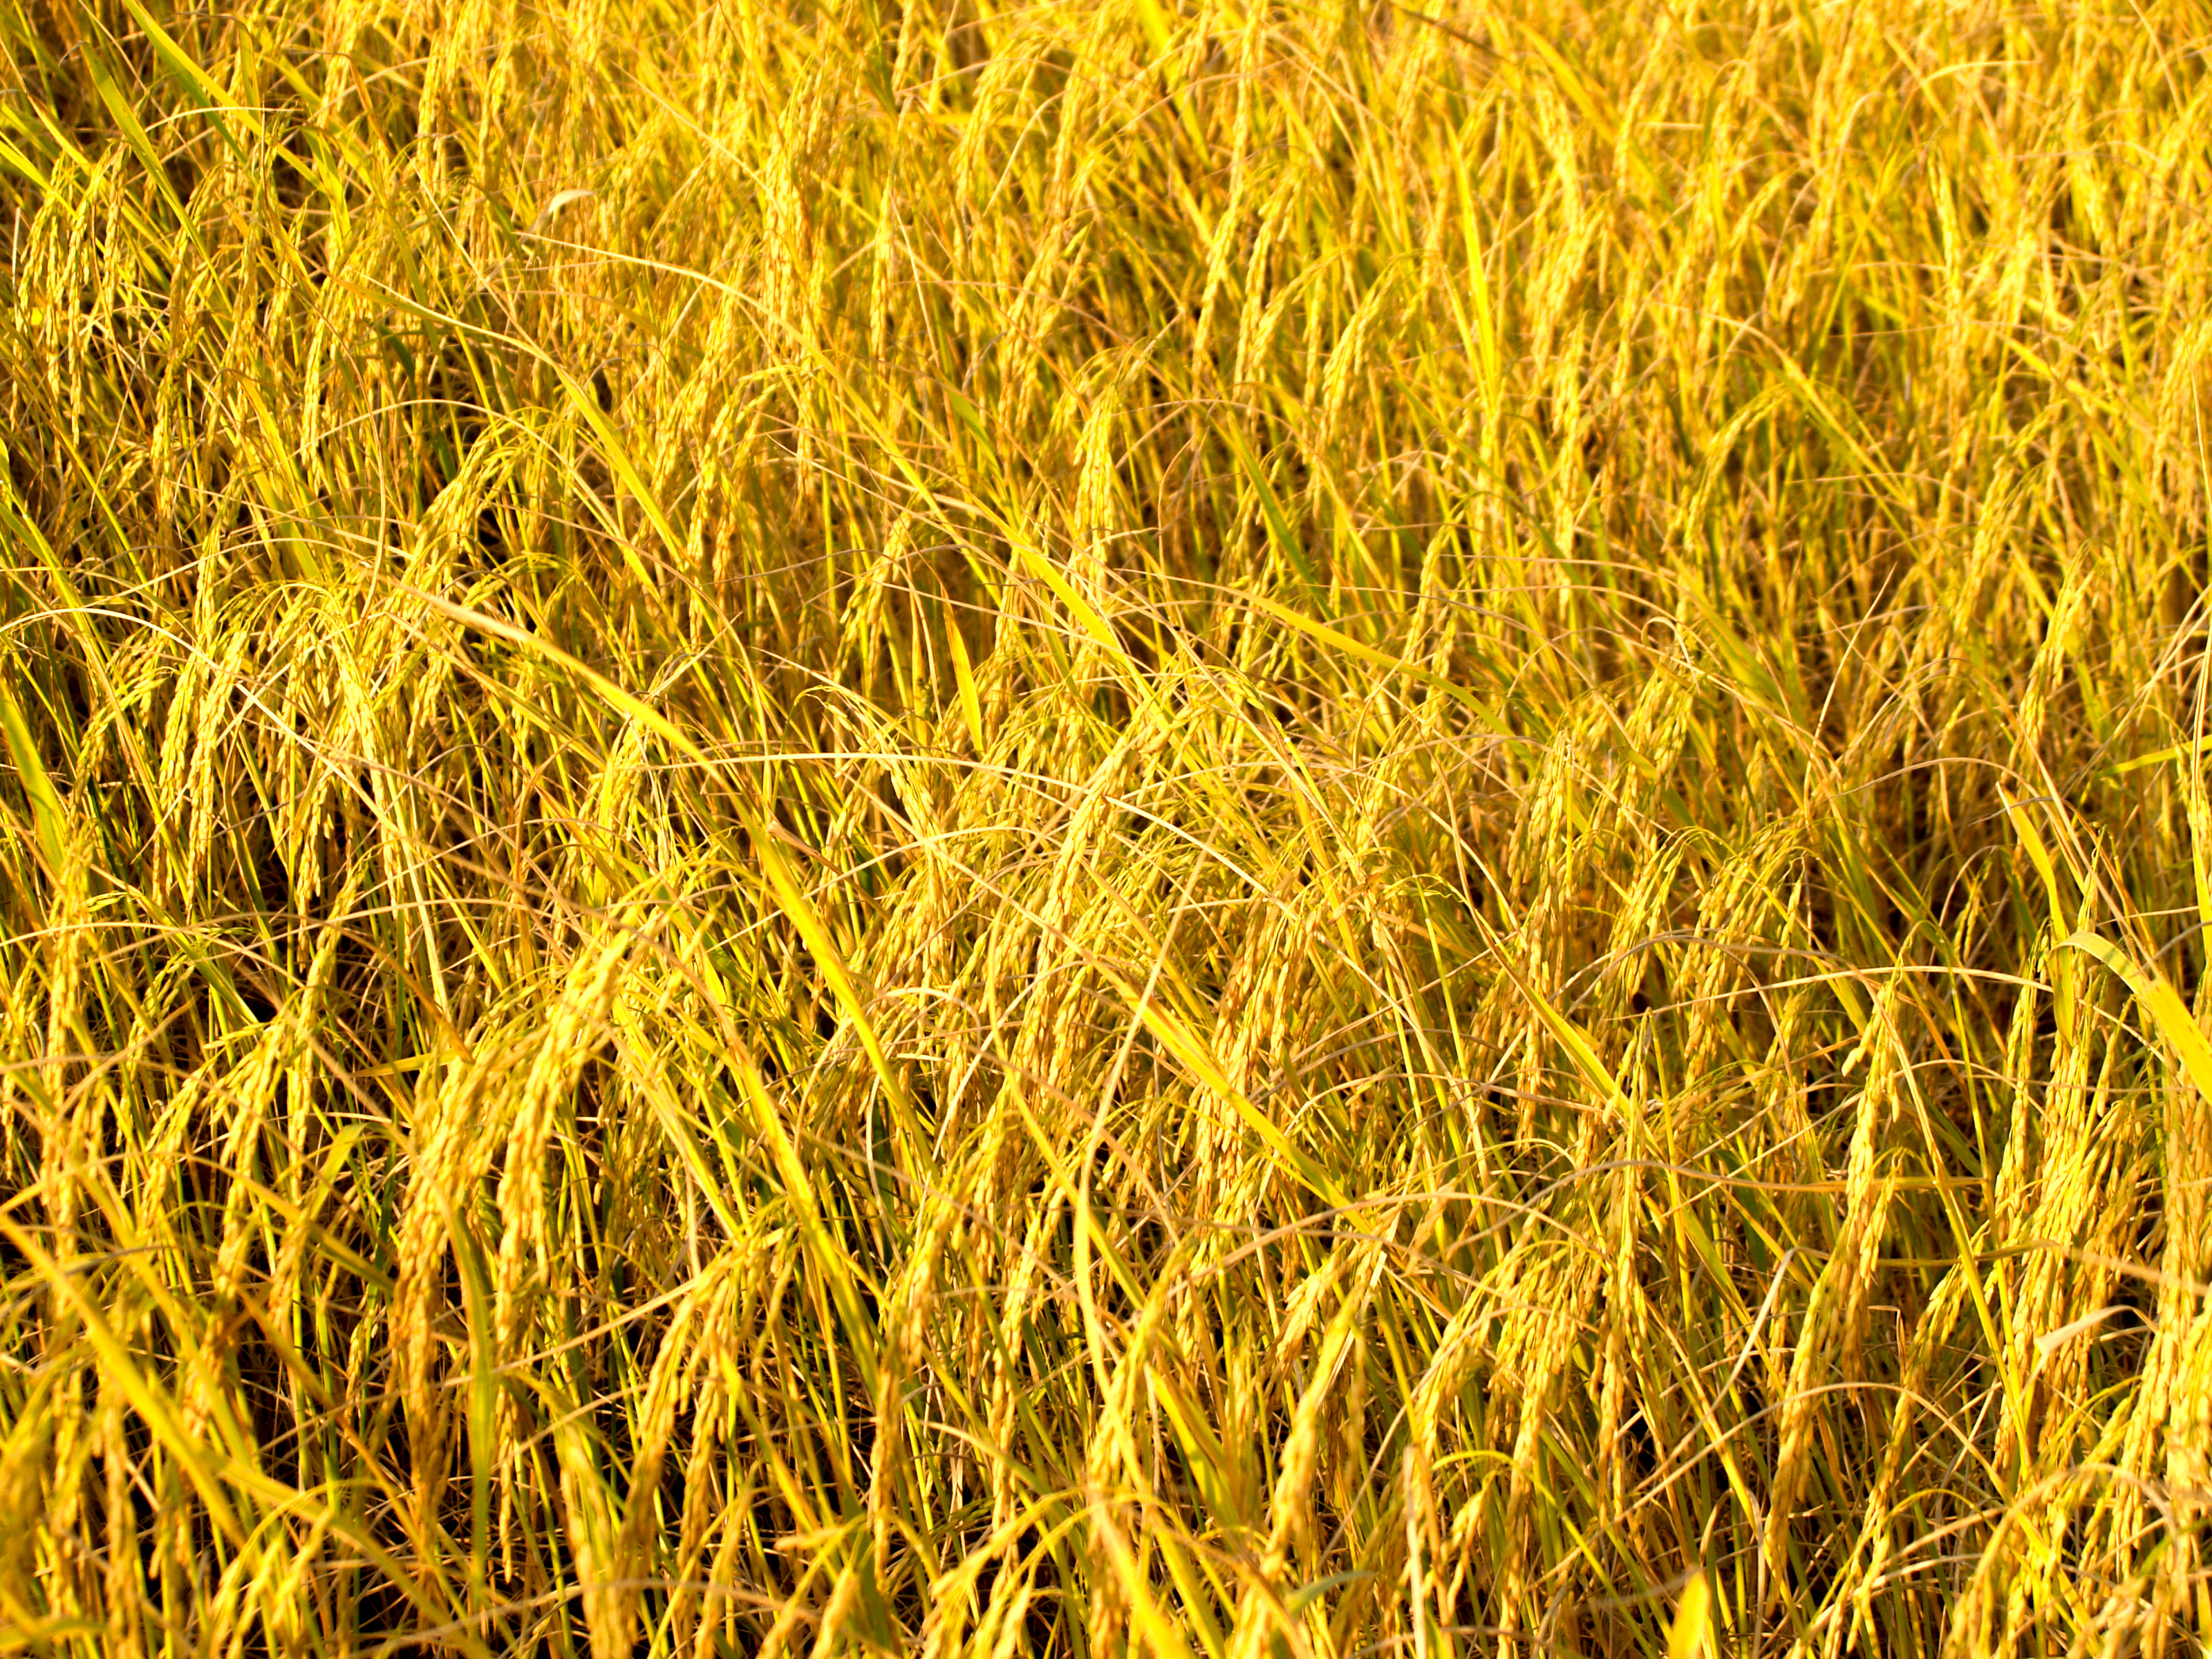
field, nature, green, rice, plant, agriculture, crop, food, golden, asia, grass, harvest, plantation, yellow, paddy, season, farm, ripe, background, cereal, asian, autumn, rural, growth, farmland, thailand, grain, organic, seed, brown, straw, paddy field, grass family, food grain, sunlight, wheat, prairie, commodity, grassland, rye, sky, barley